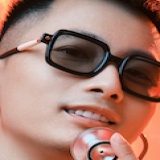
ca sĩ Rhymastic